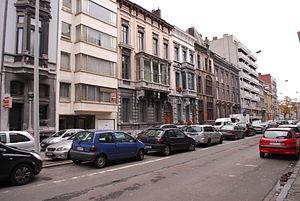
La rue Forgeur, à Liège.
La rue Forgeur est une artère du centre de la ville de Liège située entre le boulevard Frère-Orban et l'avenue Rogier.